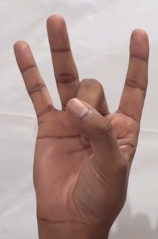
ASL sign: 8